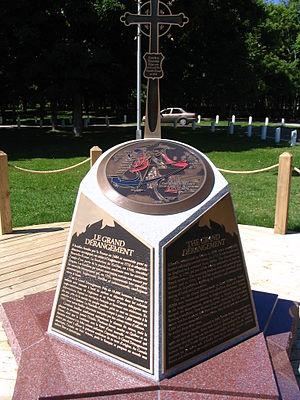
L'histoire de la ville de Caraquet, dans la province canadienne du Nouveau-Brunswick, commence il y a environ six mille ans, lorsque des Paléoaméricains auraient commencé à utiliser les lieux comme campement. Après avoir été visitée à partir du XIIIᵉ siècle par divers pêcheurs et marchands européens, le Breton Gabriel Giraud dit Saint-Jean fonda la ville vers 1731.